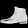
Label: Ankle boot